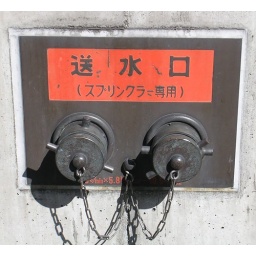
japanese water hydrant fire point, on a street in tokyo